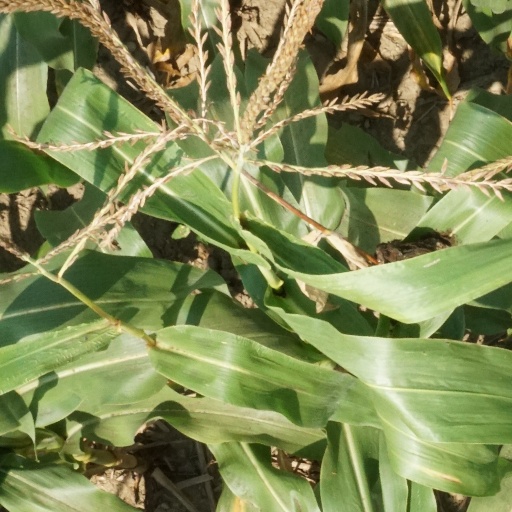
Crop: maize; corn